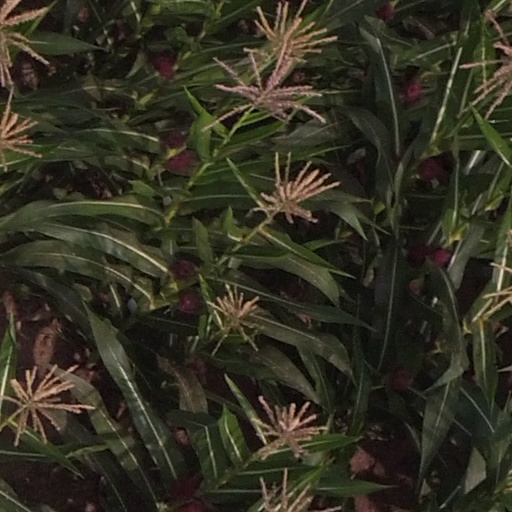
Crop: maize; corn